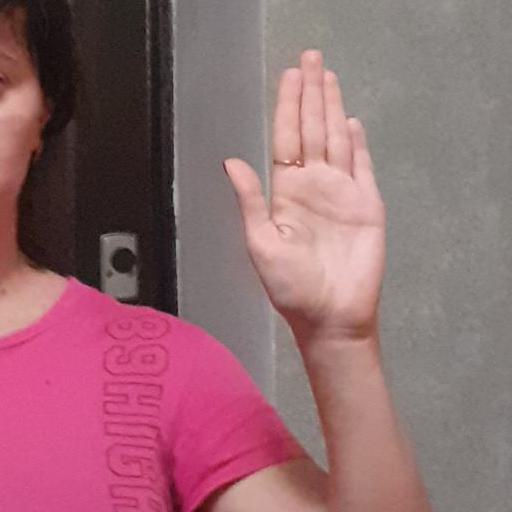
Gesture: stop